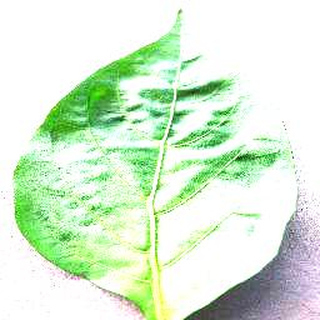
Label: healthy_bell_pepper